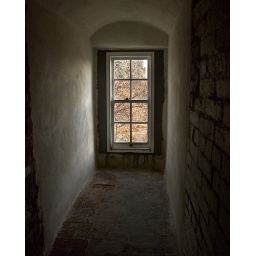
window in the Sandy Hook lighthouse